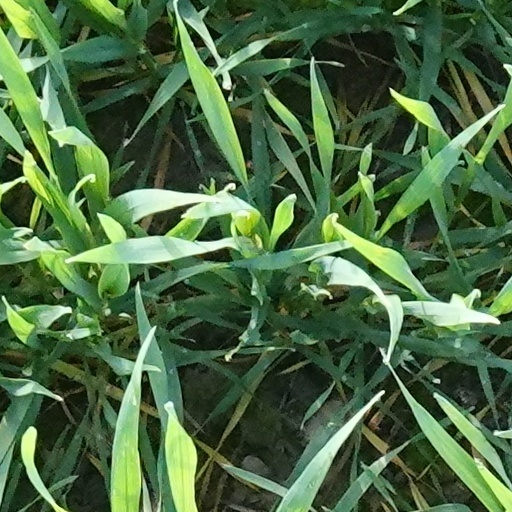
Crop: wheat